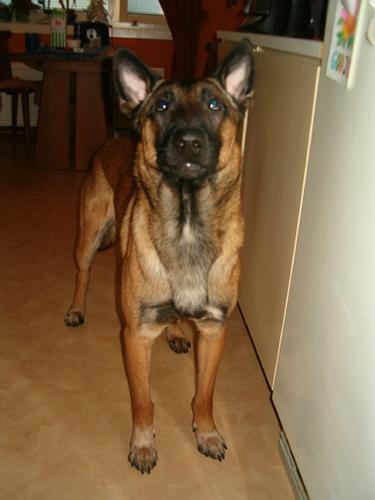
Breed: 233-n000071-malinois